2011–2012 Mauritanian protests

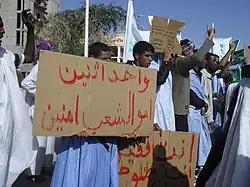
Demonstrators outside parliament in Nouakchott on 18 March 2011.

Following the example of Mohamed Bouazizi, a Tunisian fruit vendor who set himself on fire the previous month to protest the government of Tunisia, a middle-aged businessman named Yacoub Ould Dahoud burned himself in front of the Presidential Palace in Nouakchott on January 17, 2011. He left behind a note explaining that injustice in Mauritania led him to commit suicide in this way. Dahoud died on January 23 in the hospital. His self-immolation set off a round of protests in the capital starting on January 20, when protesters gathered in "Place 1 Mai" to declare their intent to peacefully assemble as an act of civil disobedience until the government recognized their demands.